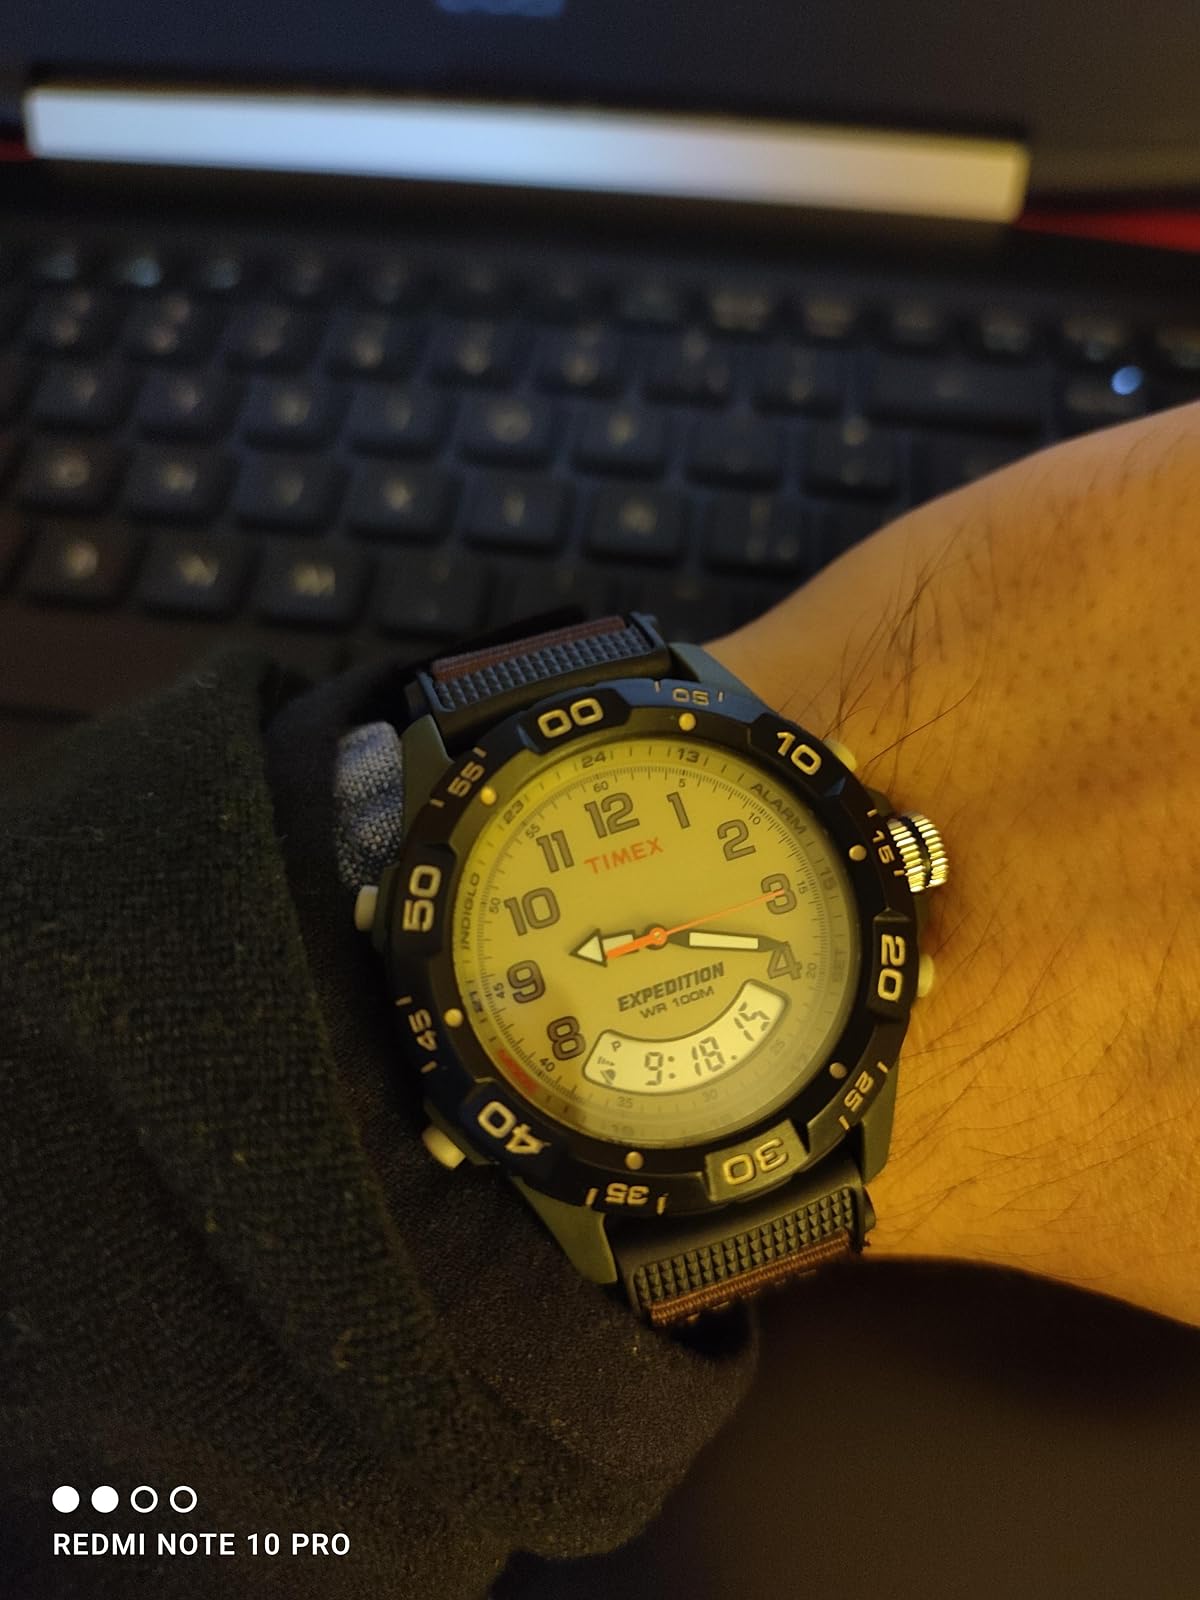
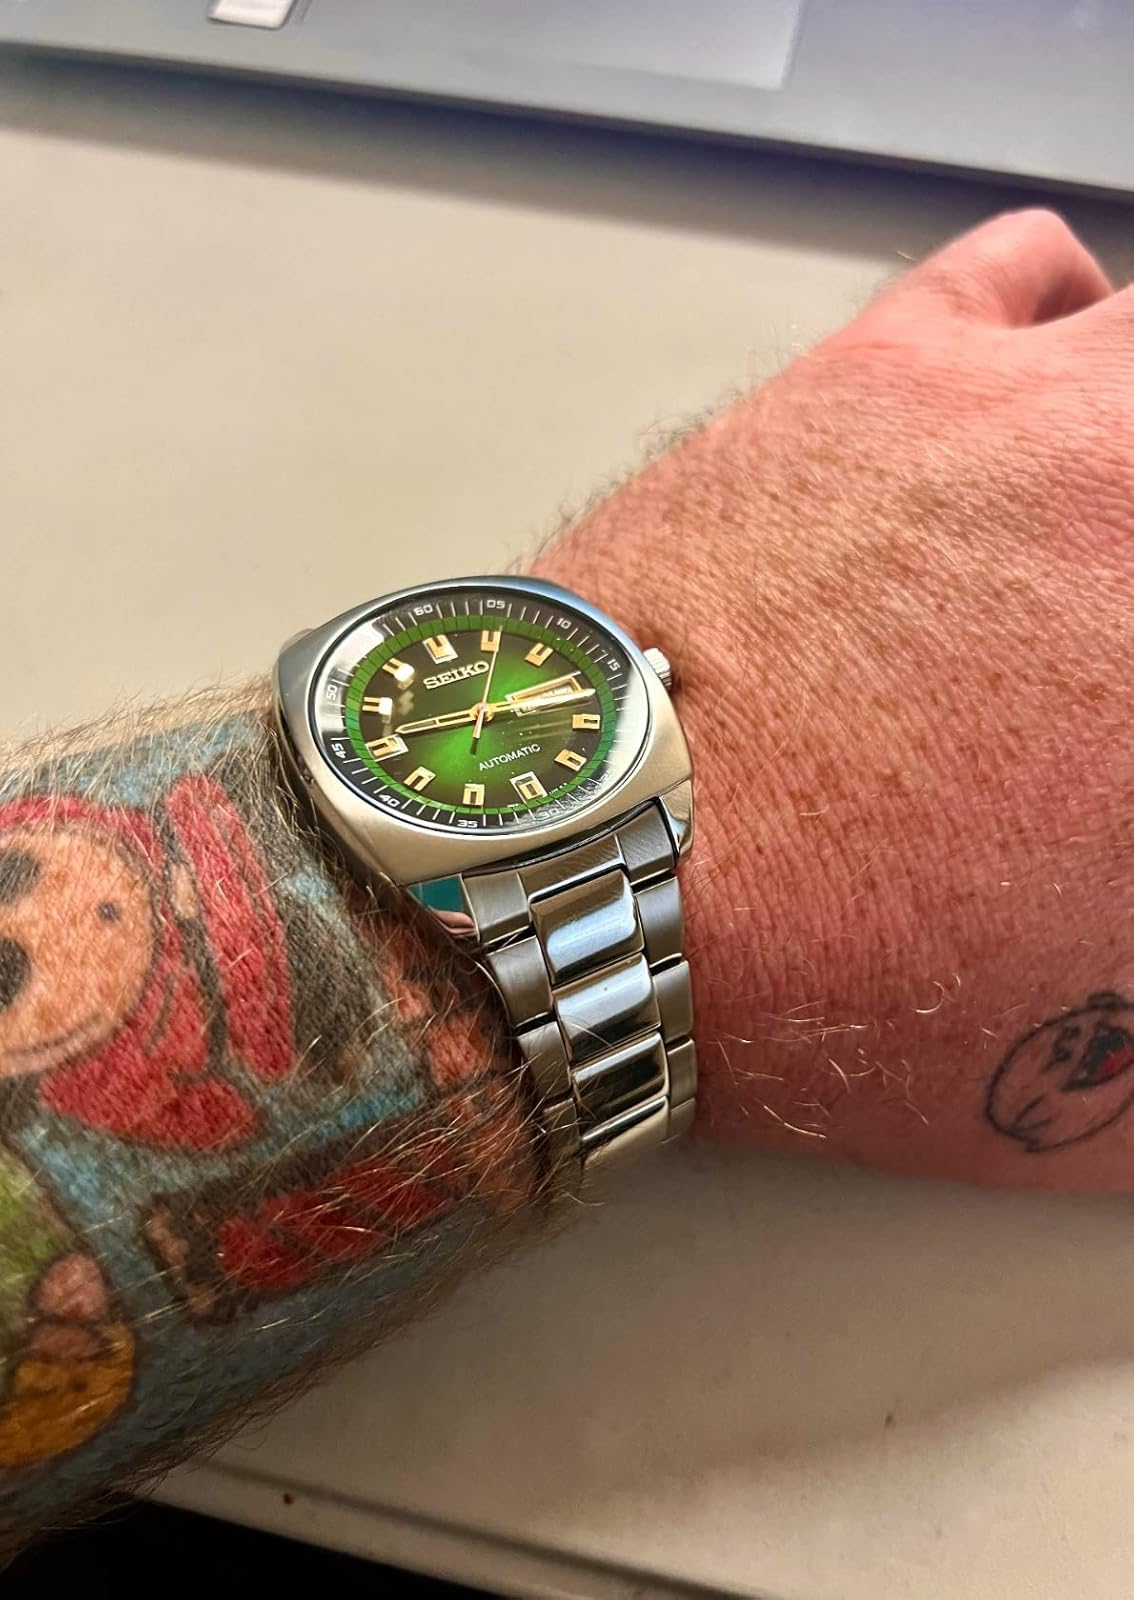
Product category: accessories_watch
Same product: no